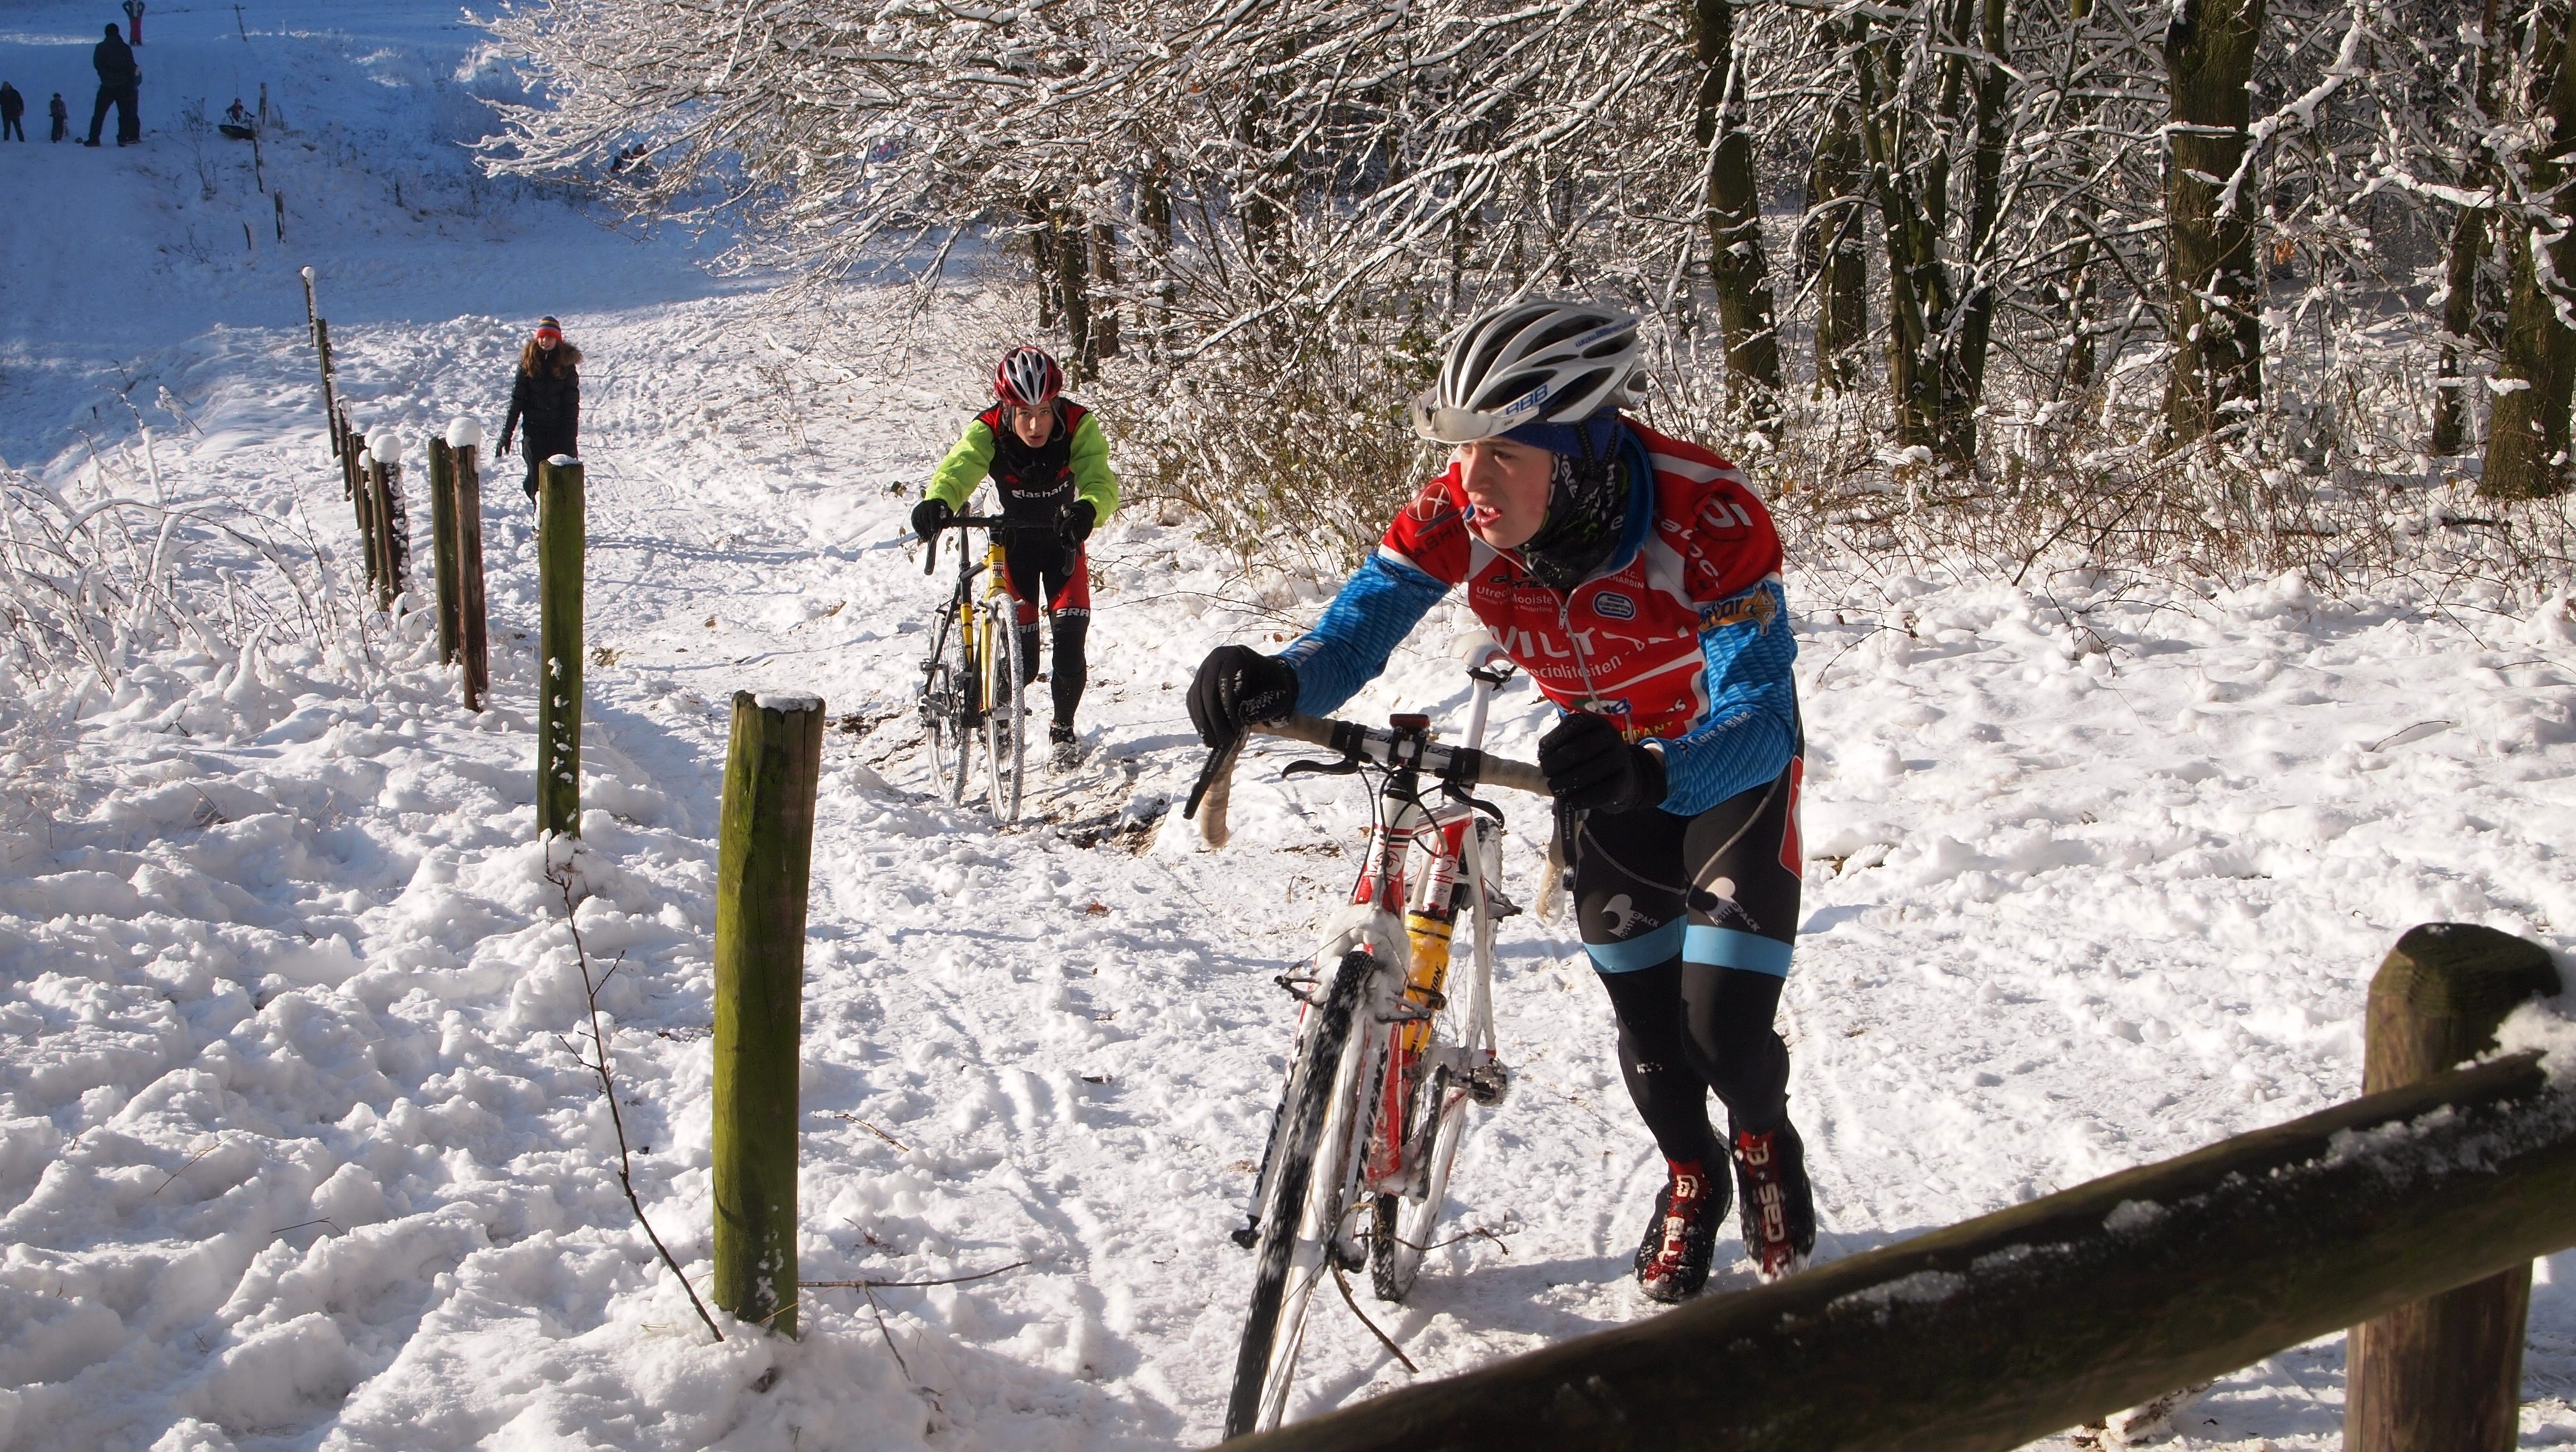
tree, nature, snow, cold, winter, white, bicycle, vehicle, snowy, snowshoe, climbing, extreme sport, sports equipment, mountain bike, winter landscape, cycling, sports, downhill, branches, footwear, freeride, freezing, mountain biking, nordic skiing, cycle sport, cyclo cross, bicycle racing, downhill mountain biking, race bike